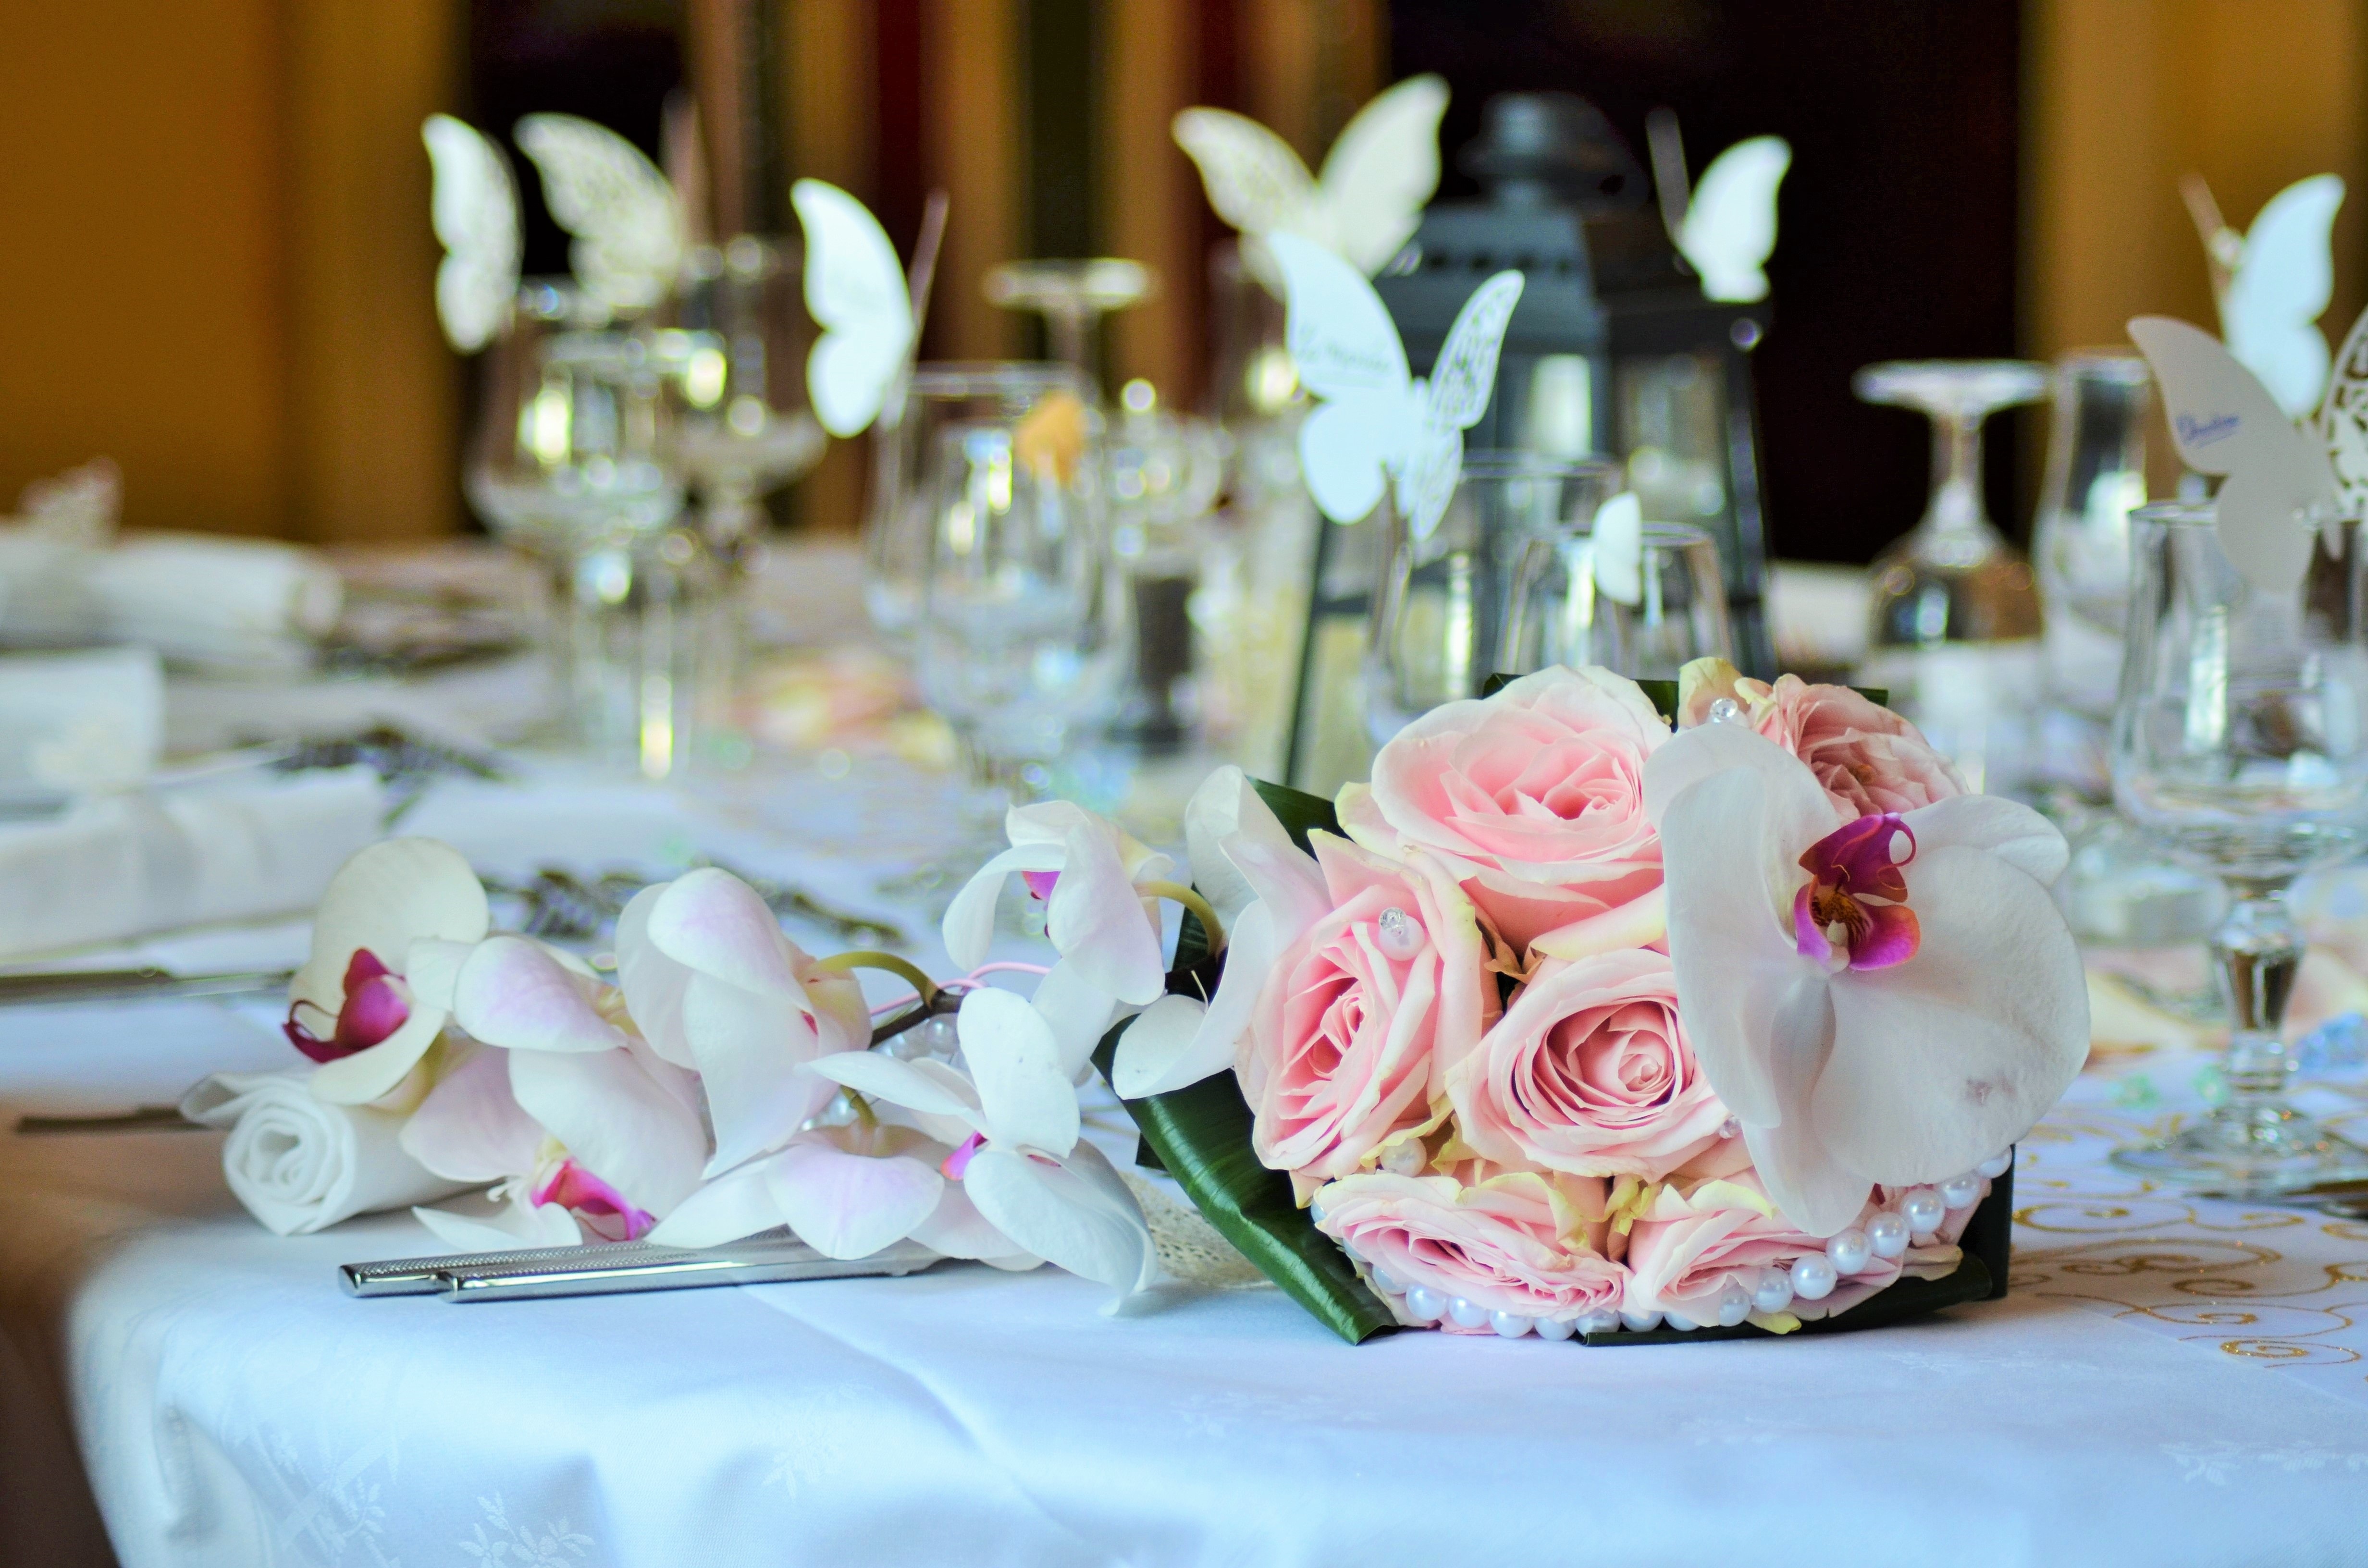
table, fork, cutlery, flower, petal, restaurant, love, bouquet, decoration, meal, butterfly, pink, wedding, towel, flowers, roses, ceremony, festival, marie, happiness, dinner, party, reception, event, wedding bouquet, orchids, catering, floristry, beads, knives, i love you, romanticism, table decoration, wedding cake, wedding photo, wedding reception, floral design, table wedding, decoration wedding, centrepiece, flower arranging